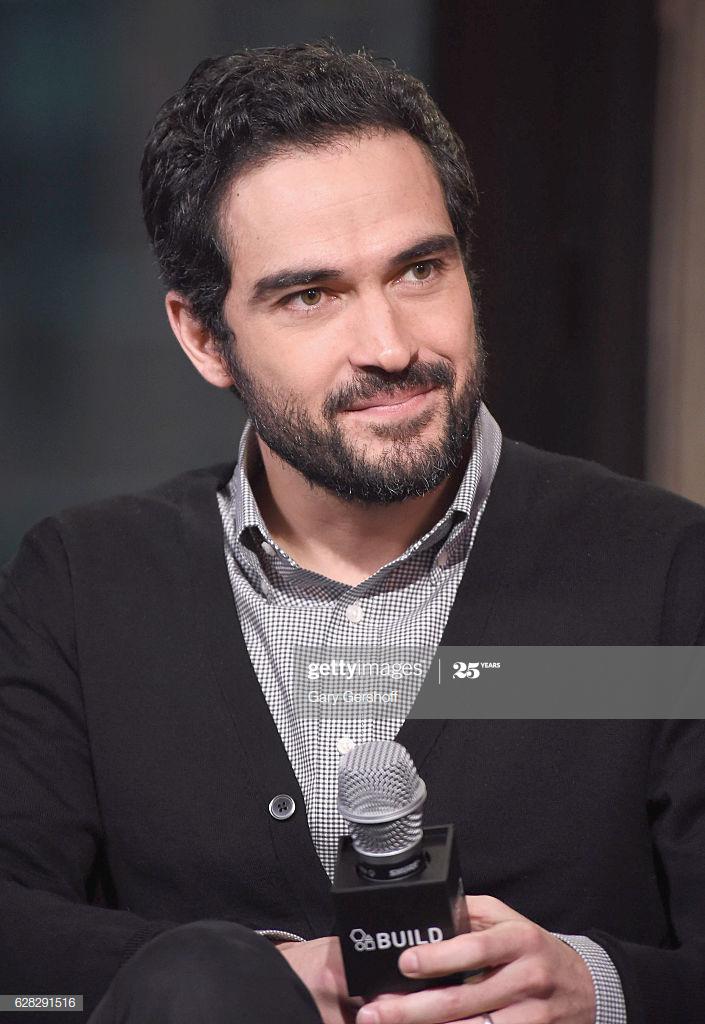
actor attends the build series to discuss the drama at hq .
Relation: Visible, Story, Meta